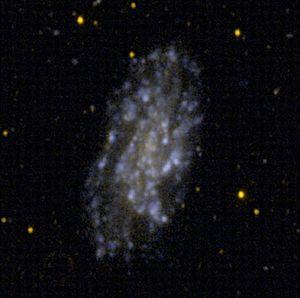
Voici une liste de galaxies spirales notables, classée en fonction de leur nom, de la constellation hôte, de la magnitude apparente et de la classification morphologique des galaxies.
NGC 2541 est une galaxie spirale située dans la constellation du Lynx. Elle a été découverte par l'astronome germano-britannique William Herschel en 1788. Aucune barre n'est visible sur l'image réalisée avec les données de l'étude SDSS, aussi la classification indiquée par le site NASA/IPAC semble mieux convenir à cette galaxie.